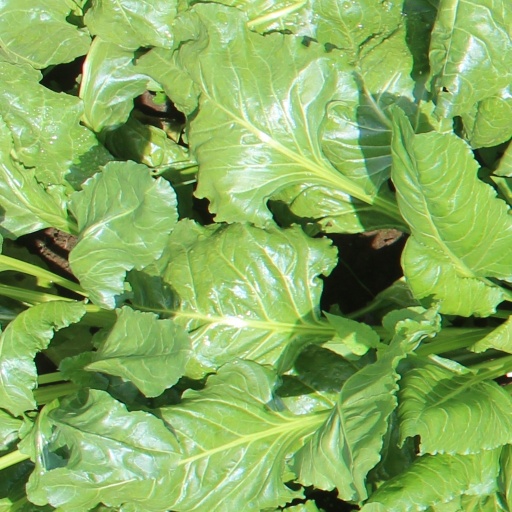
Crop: sugar beet